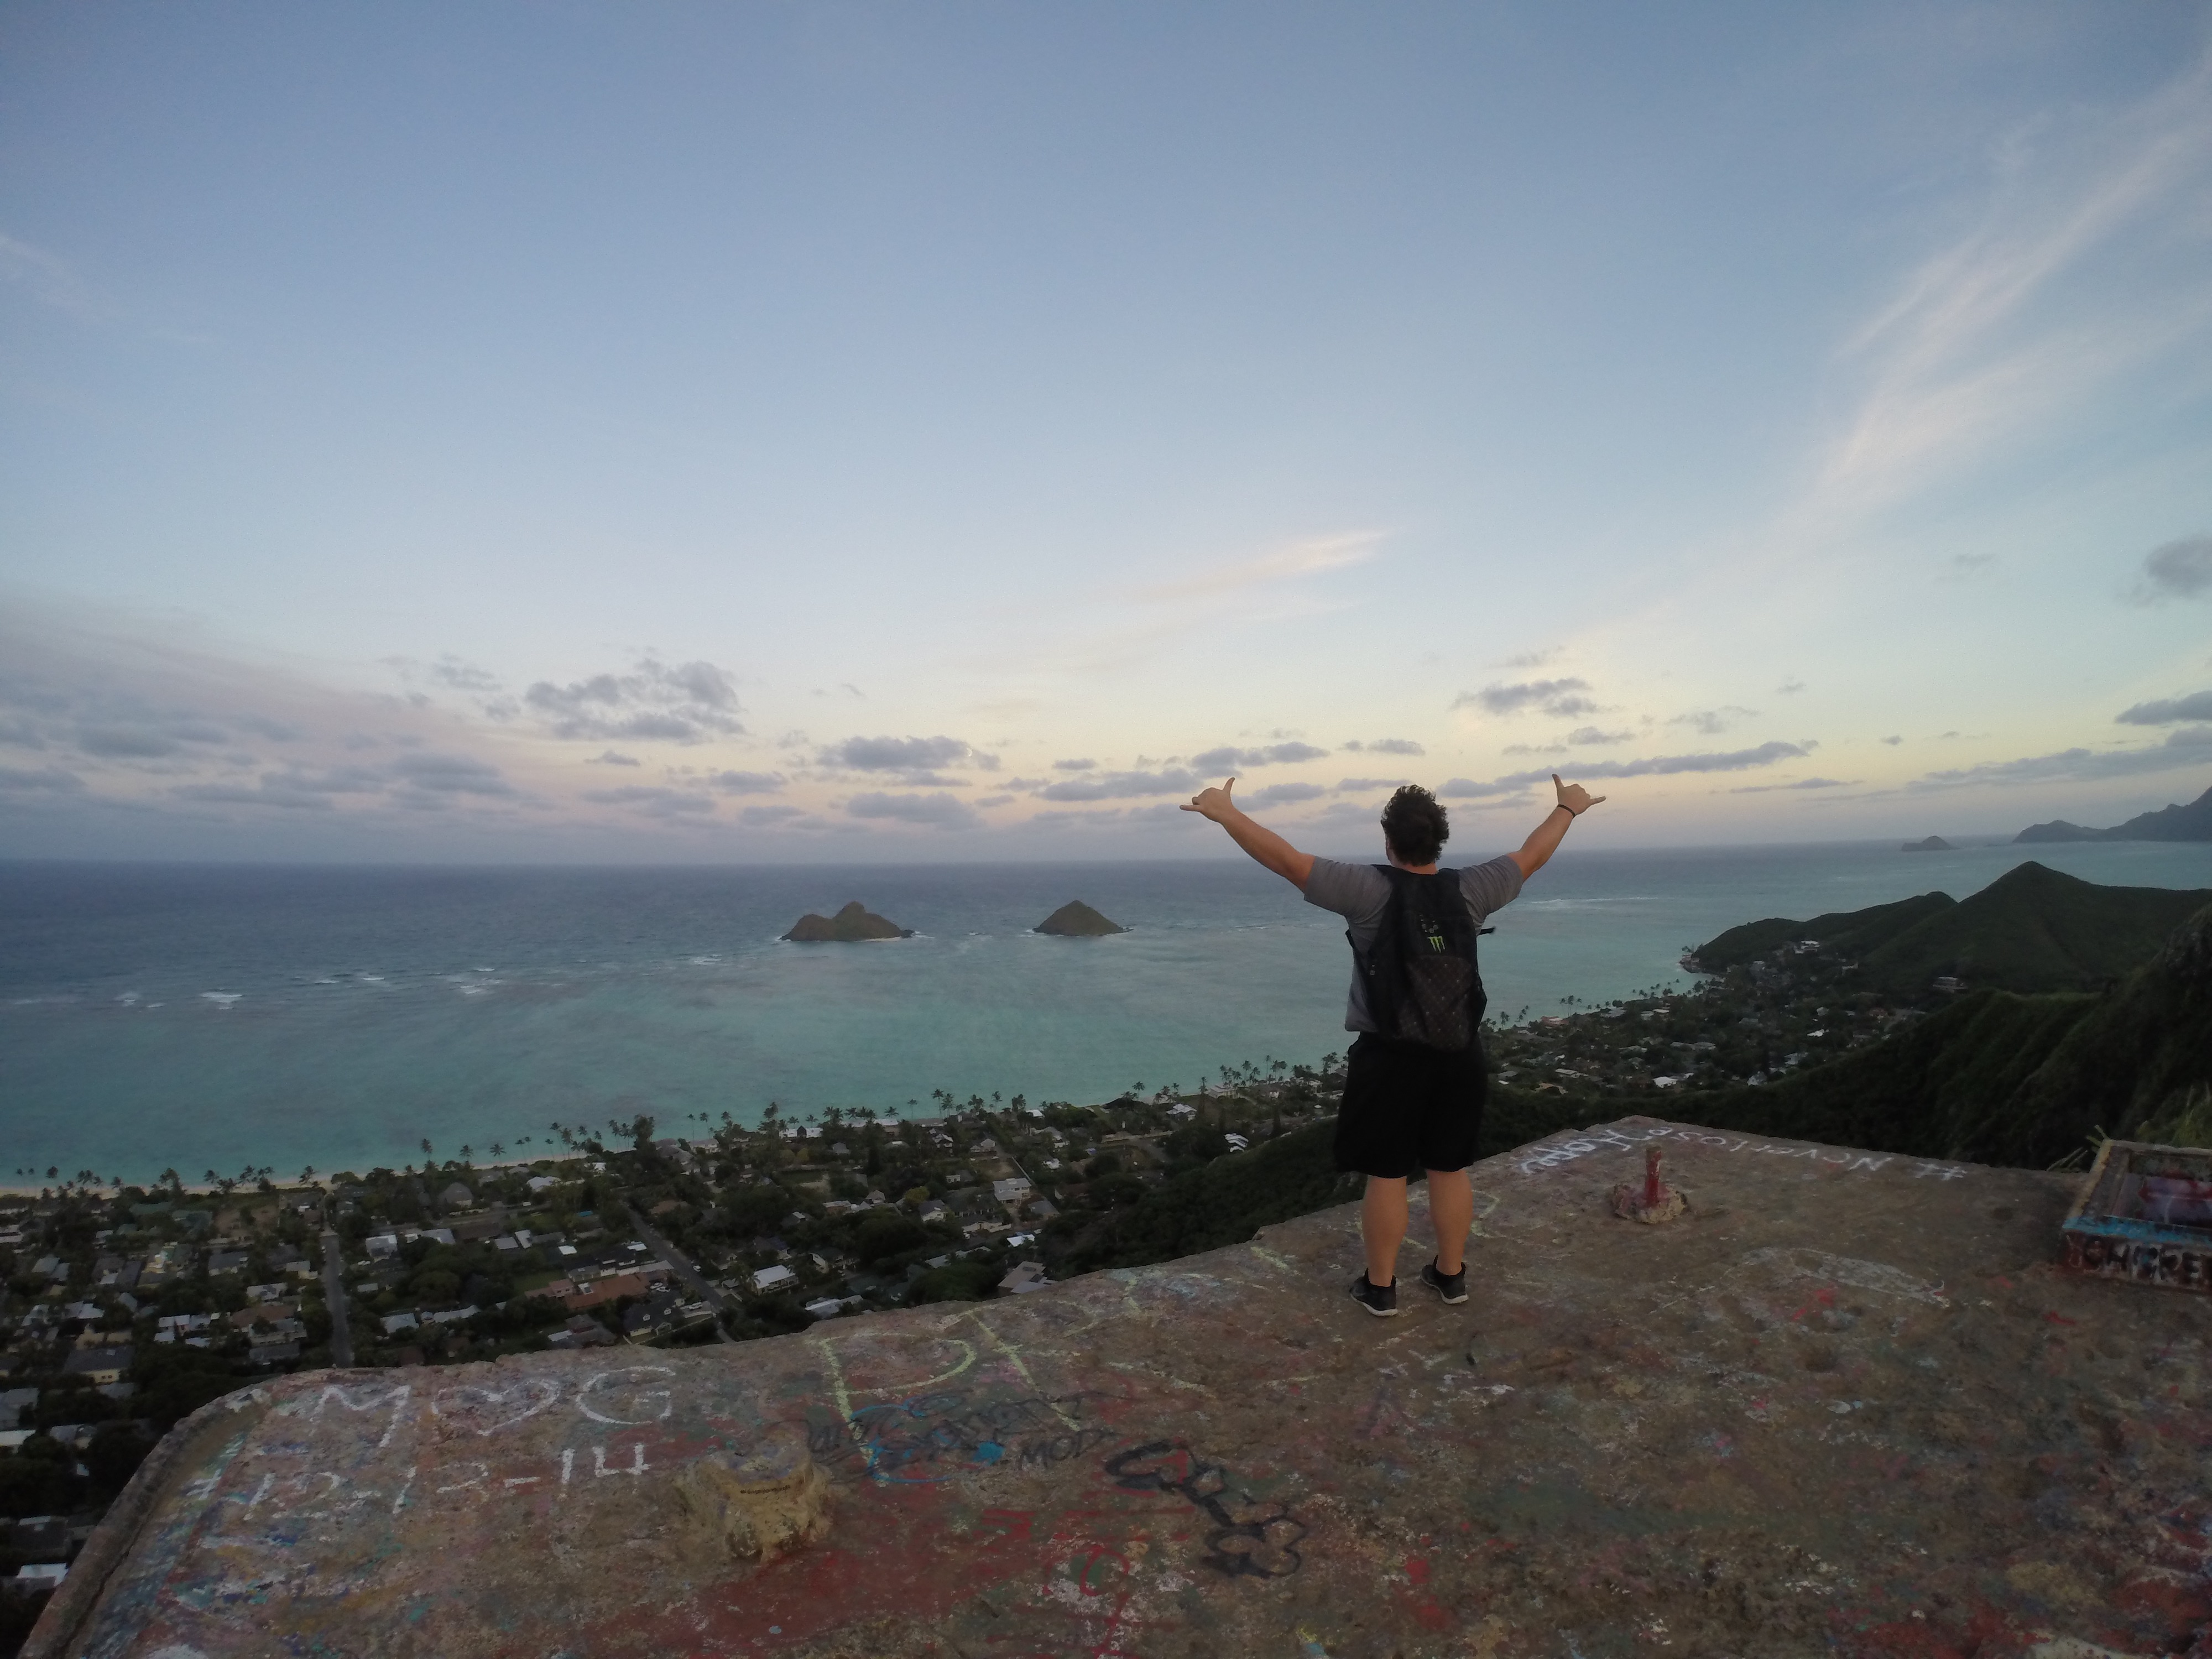
sea, coast, horizon, walking, mountain, sky, sunlight, morning, hill, adventure, wind, mountain range, vacation, cliff, extreme sport, terrain, summit, atmosphere of earth, mountainous landforms